HLTV

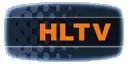
HLTV's old logo

HLTV was founded in 2002 by Martin "Martin" Rosenbæk and Per "Nomad" Lambæk. It was initially created to host recordings of "Counter-Strike 1.6" matches, although it grew to include "Counter-Strike" and "Half-Life" news. HLTV started storing GOTV demos for "" when they were introduced in 2012. It has since evolved to include news, statistics, and analysis for the professional esports scene of "Global Offensive".